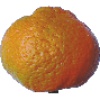
Label: mandarine